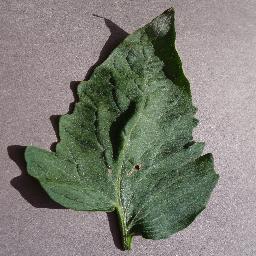
Label: Tomato___Target_Spot